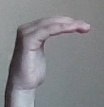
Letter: haa